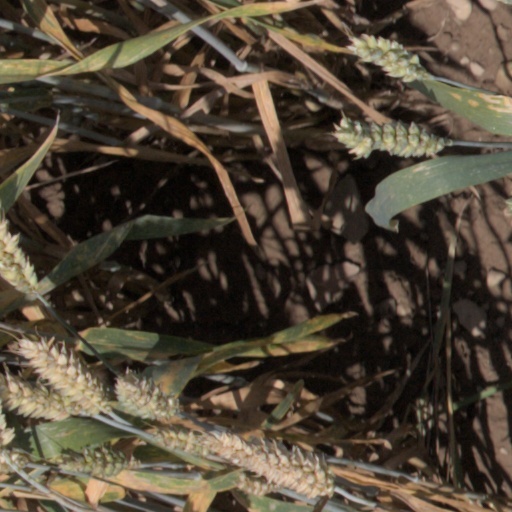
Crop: wheat